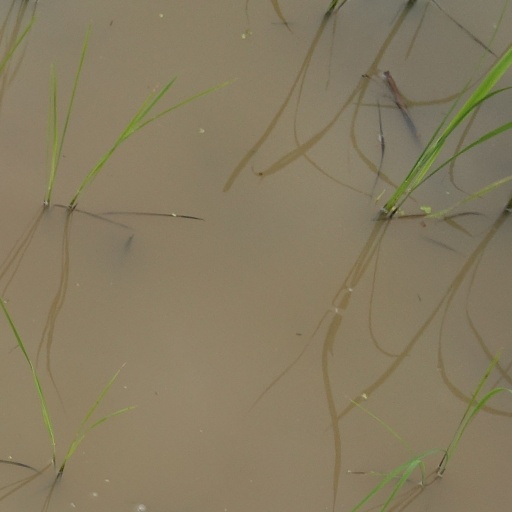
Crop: rice